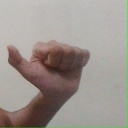
अक्षर: त